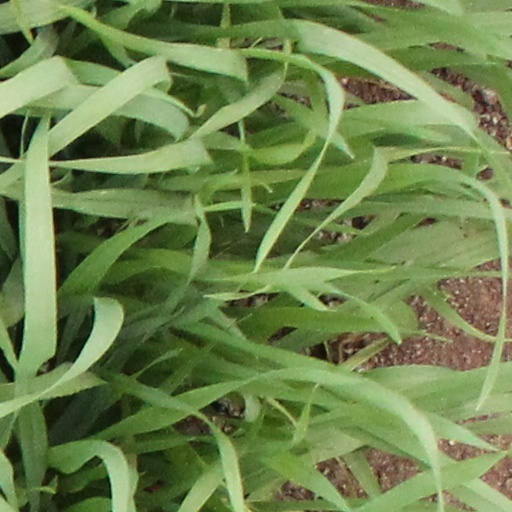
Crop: wheat